9/Tenths

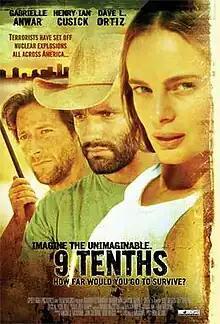
Theatrical release poster

9/Tenths is a 2006 film (re-edited in 2020 under a proposal to release it as Awaken) directed by Bob Degus and starring Gabrielle Anwar, Henry Ian Cusick and Dave Baez. The plot concerns the conflict between a wealthy couple and a poor laborer after a worldwide terrorist attack isolates them in a small remote ranch. "9/Tenths" was filmed outside of Los Angeles, CA in Canyon Country. Its world premiere was at the 2006 Sedona International Film Festival on February 24, 2006.